Asbestos and the law

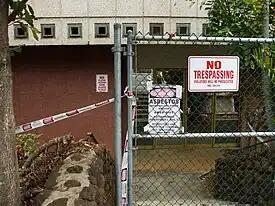
Old Wailuku Post Office sealed off for asbestos removal.

South Africa has the highest prevalence of mesothelioma in the world. Richard Spoor, a lawyer who represented the claimants against Gencor says: "The environmental scale of the disaster we are seeing unfold in the Northern Cape is on a level with the nuclear disaster at Chernobyl, in terms of impact, spread and longevity," he also says that children are particularly vulnerable to mesothelioma. Since September 2016, five of the 1 600 claimants he represents in the Northern Cape have died. Internationally renowned photographer David Goldblatt started photographing victims after a friend died of mesothelioma despite never being in close proximity to a mine. It has been reported that she picked up the disease from rubbing a blue asbestos rock ornament that she kept in her home.